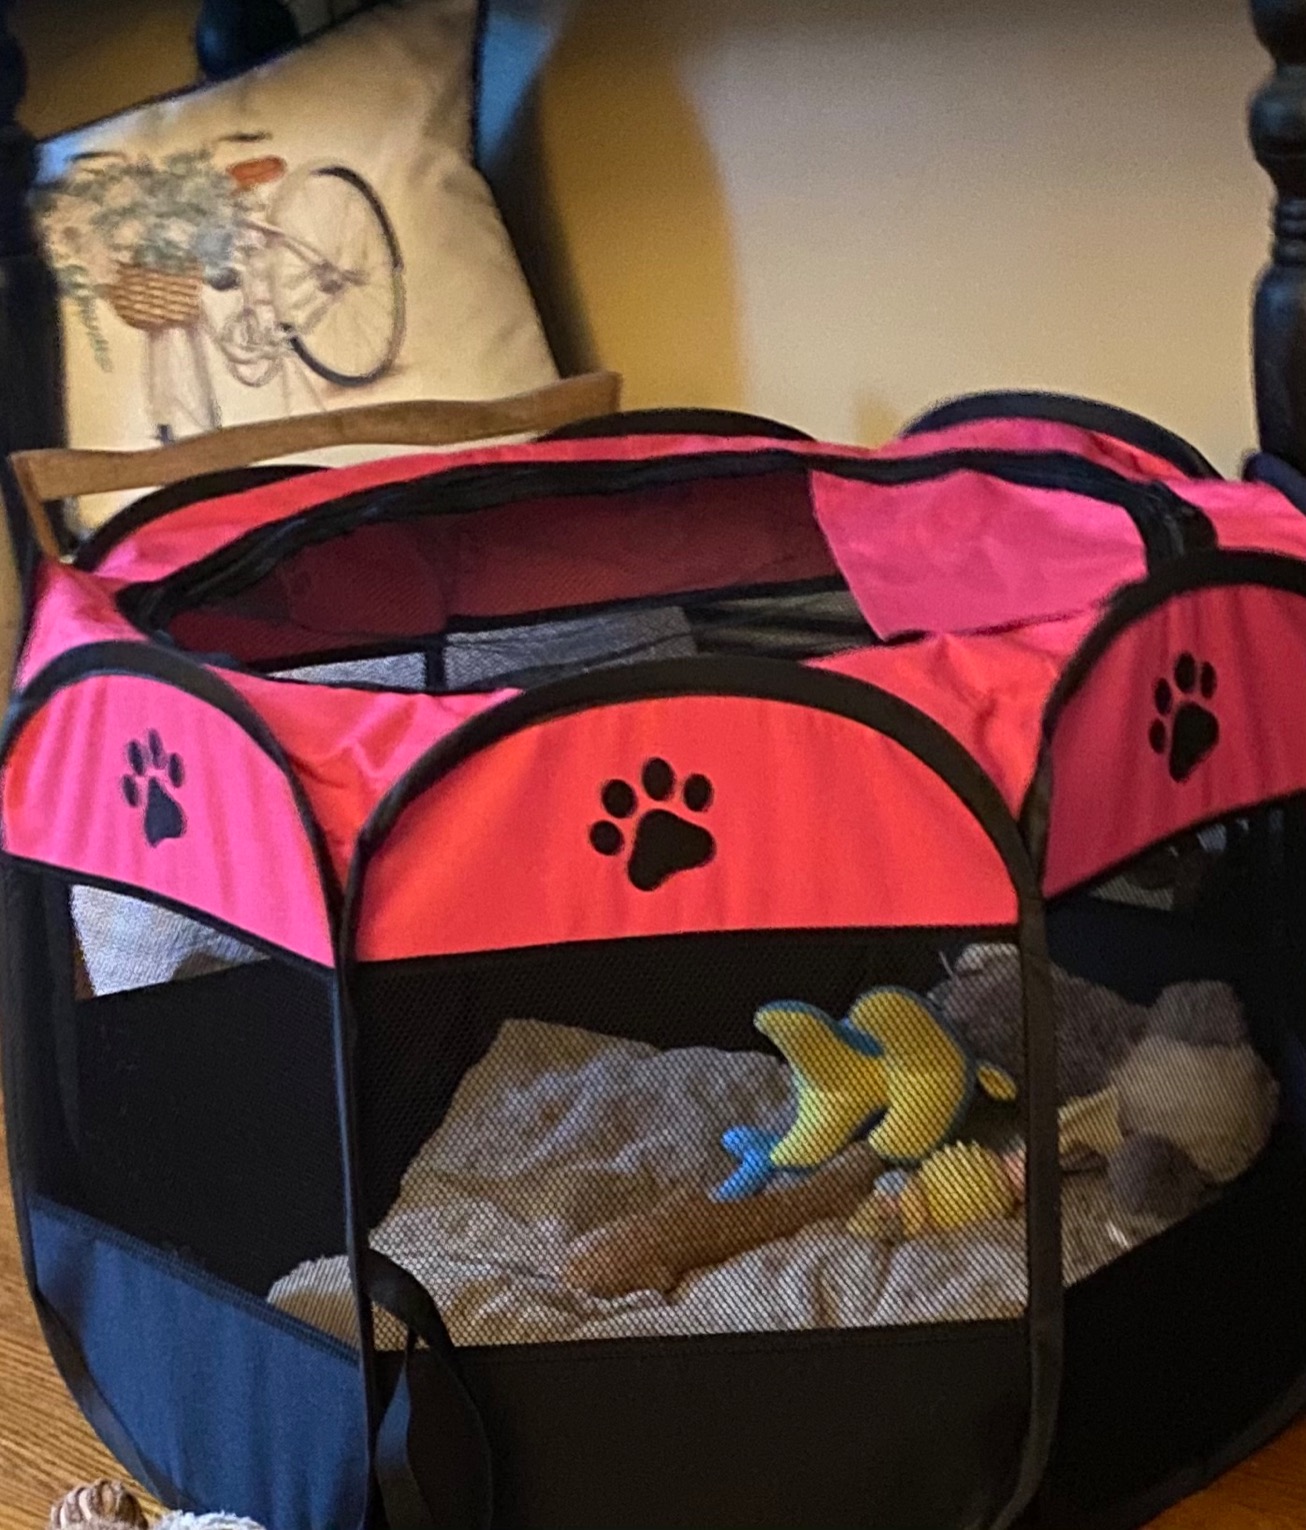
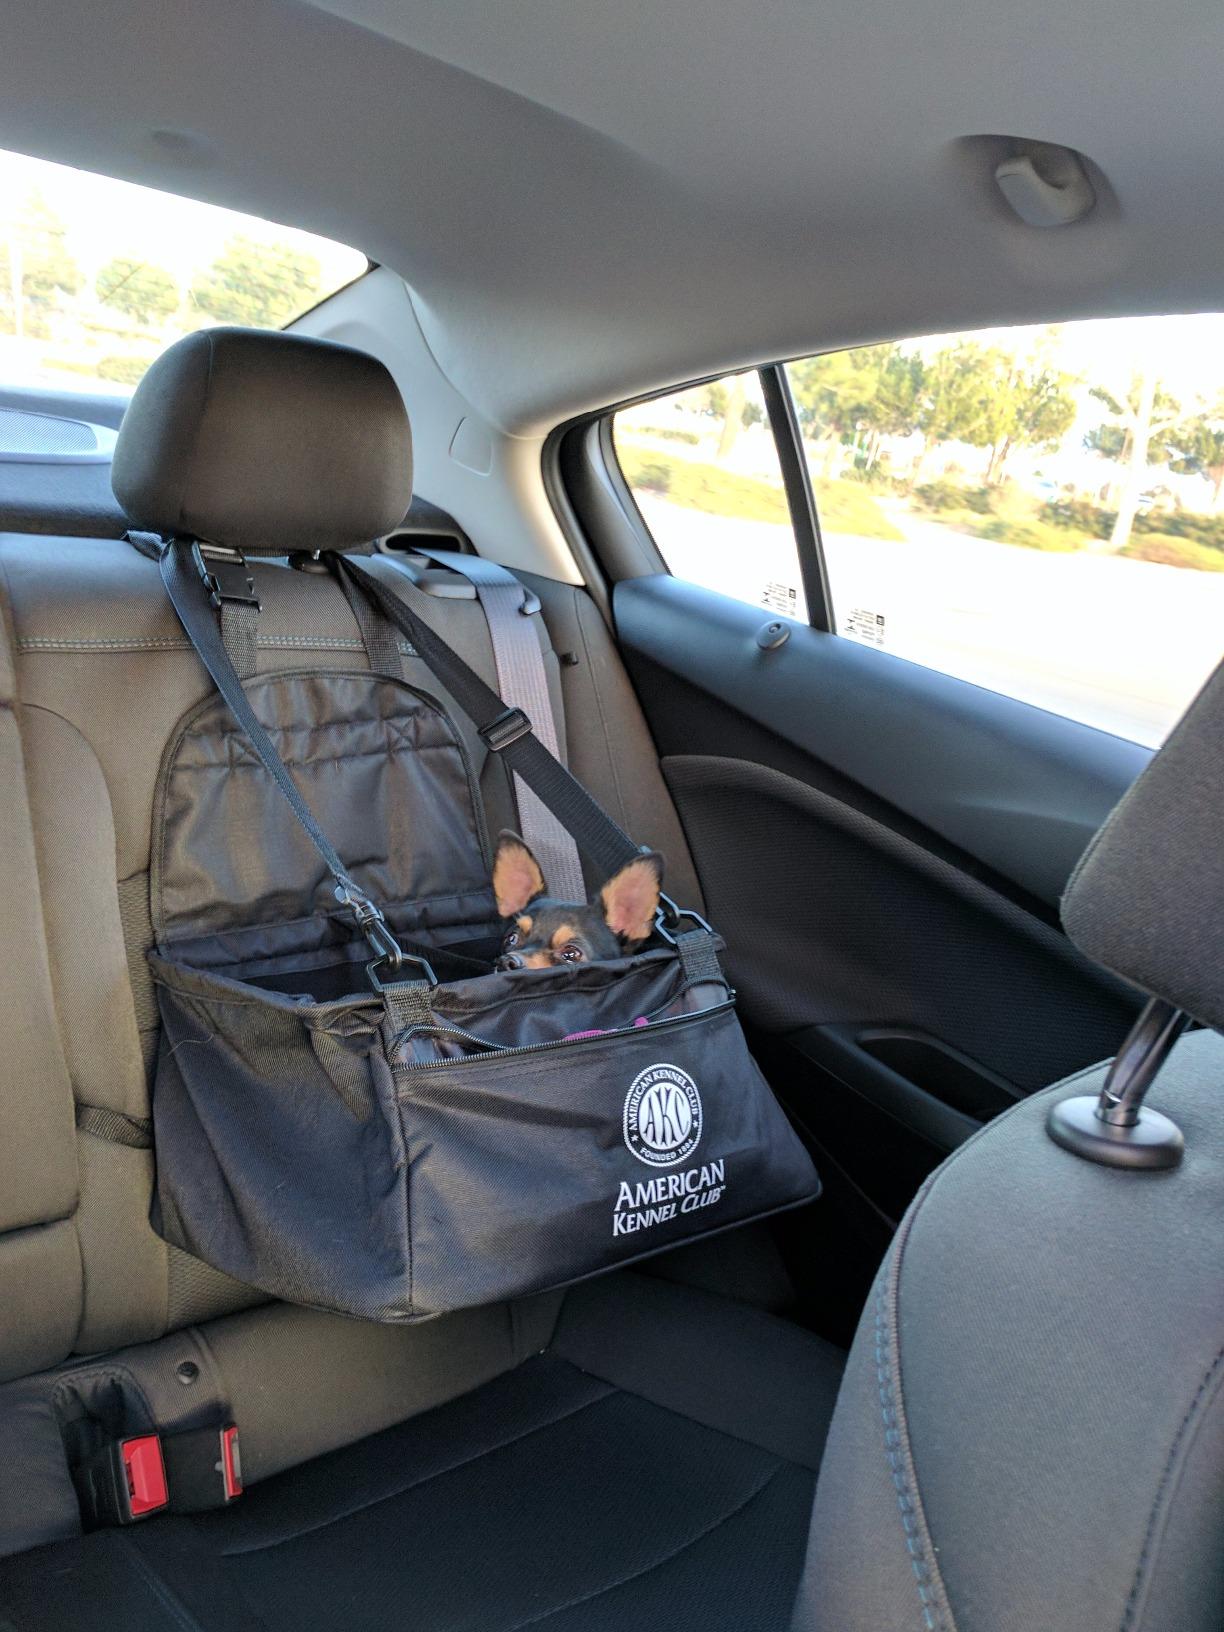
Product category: items_kennel
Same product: no